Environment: lab
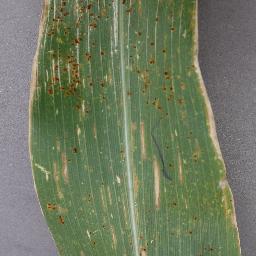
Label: gray_leaf_spot